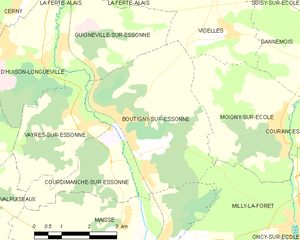
Carte des communes françaises Boutigny-sur-Essonne